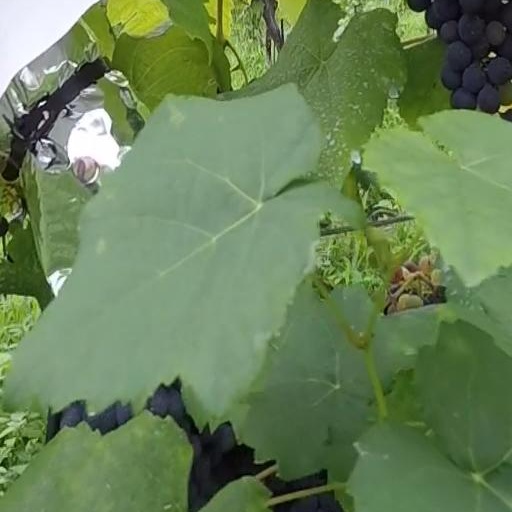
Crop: grape